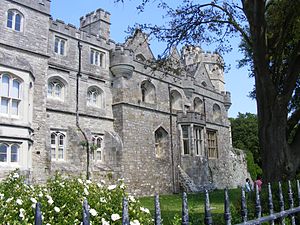
Borge og slotte i England / Hampshire
Denne liste over borge og slotte i England er ikke en liste over alle bygninger og steder, hvor ordet ”castle” indgår i navnet eller en liste over bygninger, som er en borg i middelalderlig henseende. Det er heller ikke en liste over alle borge og slotte, der nogensinde er bygget i England: Mange er forsvundet sporløst, men er hovedsageligt en liste over bygninger og ruiner. De bygninger, som er bevaret, er alle blevet ændret i løbet af historien.